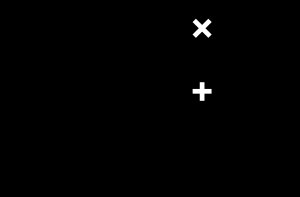
Global Positioning System / Virkemåde
GPS broadcast signal
Global Positioning System er et satellit-baseret system ejet og styret af det amerikanske forsvar, der kan benyttes til at positionsbestemme hvor man befinder sig overalt på kloden. Systemet virker ved at 24 satellitter bevæger sig omkring Jorden i 6 bestemte baner, dvs. fire i hver bane. Det medfører at der altid er tolv satelliter synlige uanset hvor på Jorden man befinder sig.